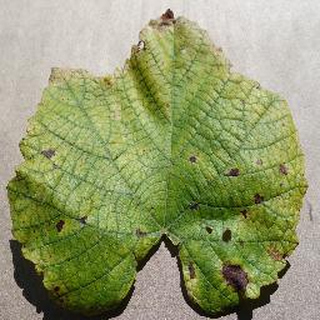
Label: grape_leaf_blight